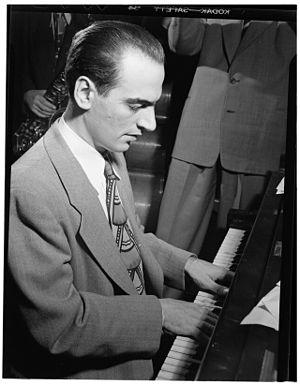
Lennie Tristano est un pianiste et compositeur de jazz américain né le 19 mars 1919 à Chicago et mort le 18 novembre 1978 à New York.